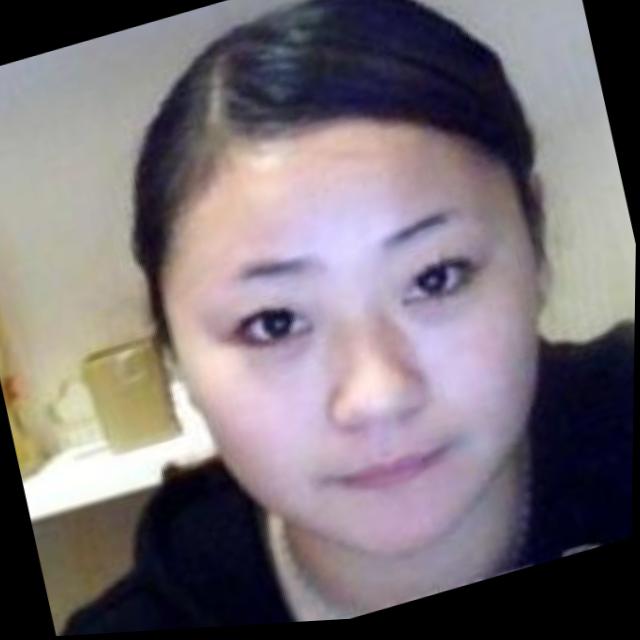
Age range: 21-44